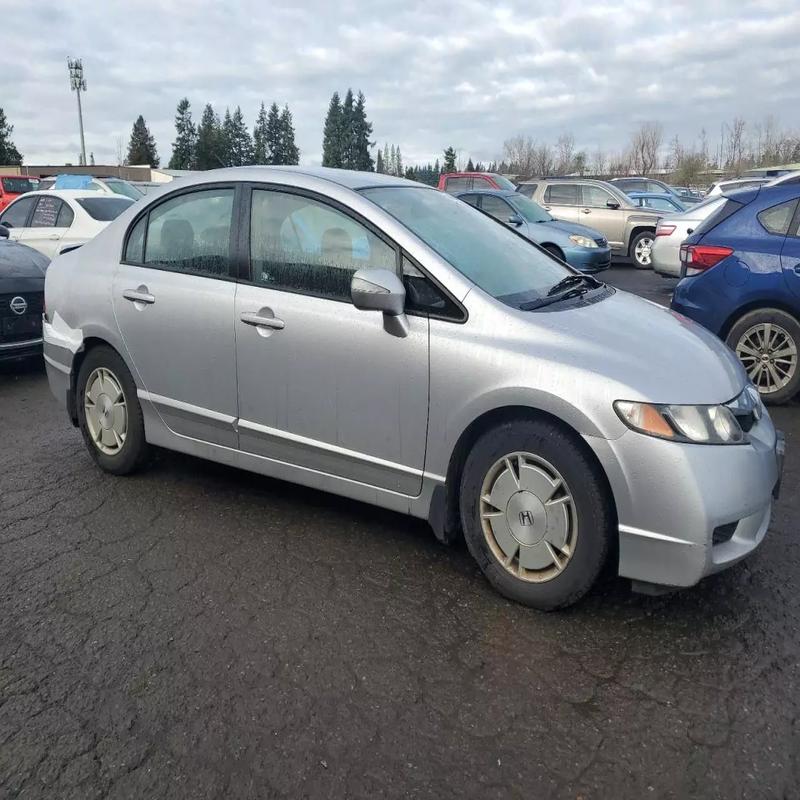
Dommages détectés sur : porte arrière droite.
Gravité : mineur